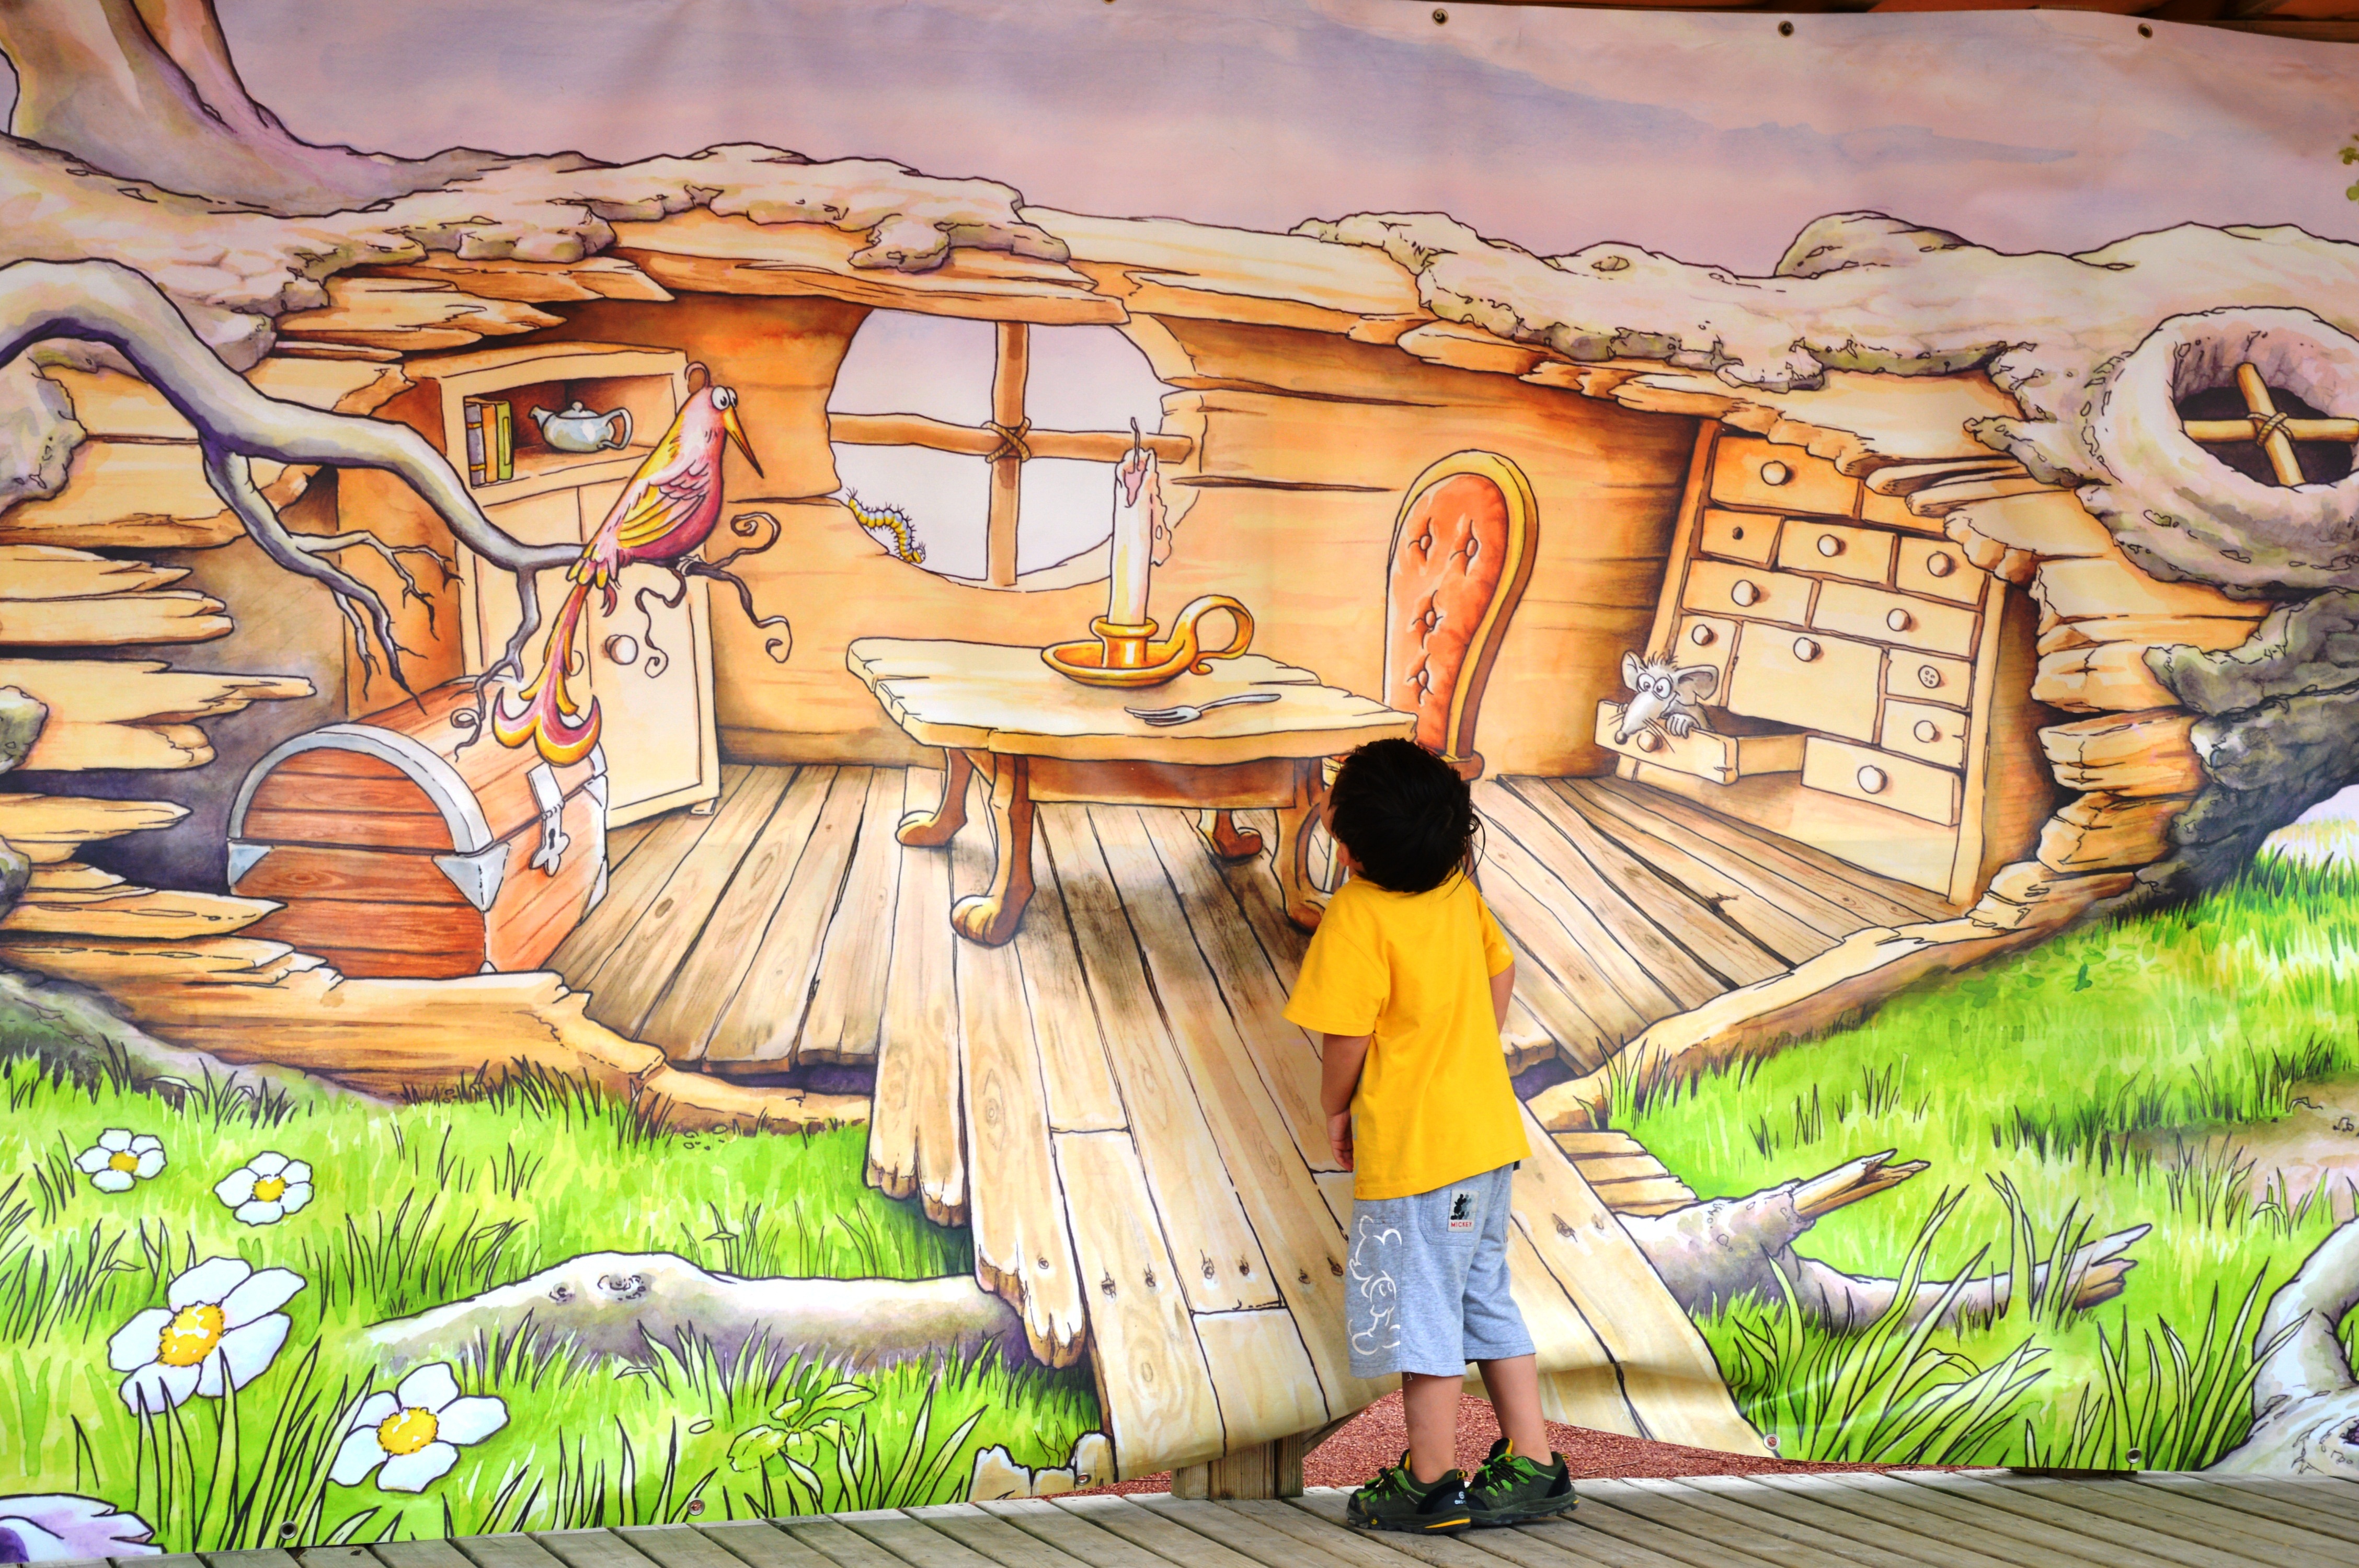
child, decor, art, dream, drawing, illustration, mural, cartoon, mythology